Lolita (opera)

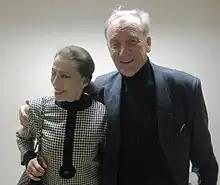
Rodion Shchedrin, the composer, with his wife, Maya Plisetskaya, in 2009

Lolita is an opera in two acts by composer Rodion Shchedrin. Composed in 1992, it uses a Russian language libretto by the composer which is based on Vladimir Nabokov's 1955 novel of the same name, written in English. The opera premiered in 1994 at the Royal Swedish Opera, Stockholm, using a Swedish language translation of the original libretto.